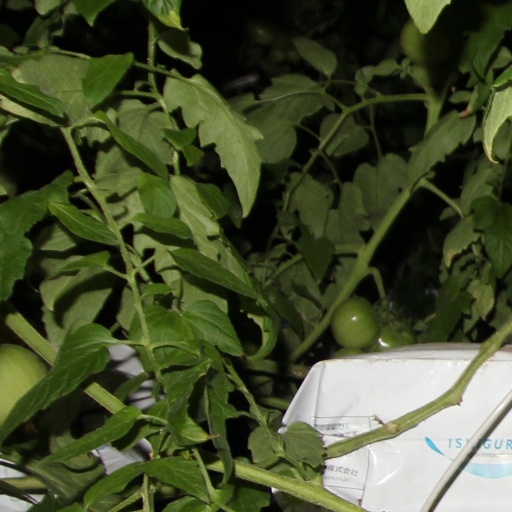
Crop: tomato